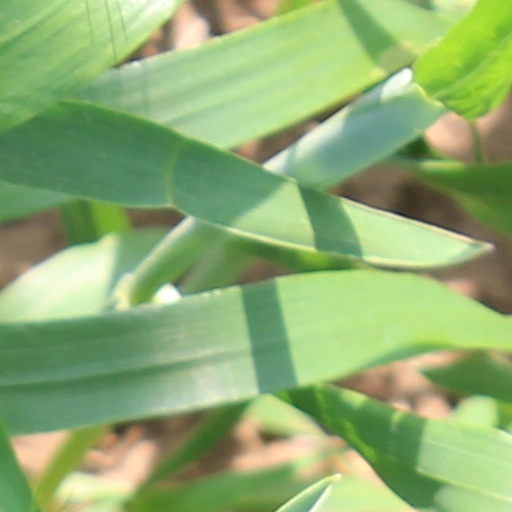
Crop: wheat